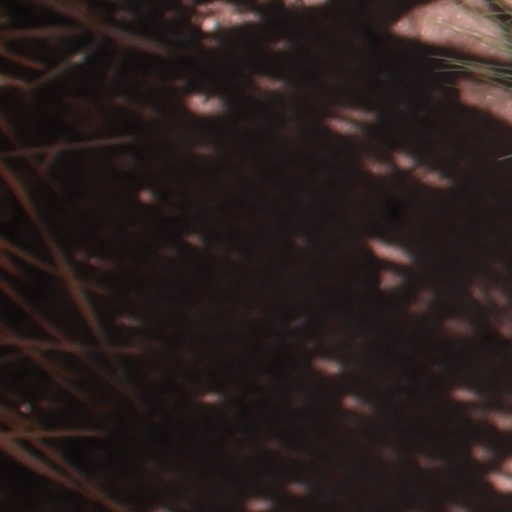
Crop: wheat